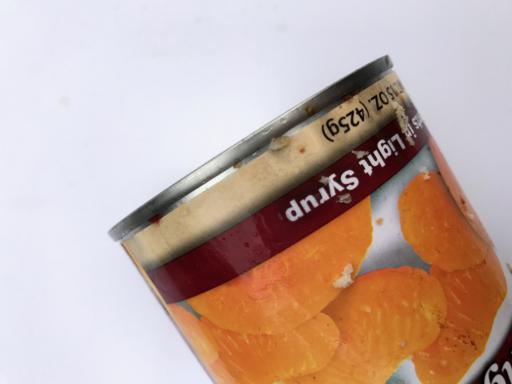
Waste category: metal